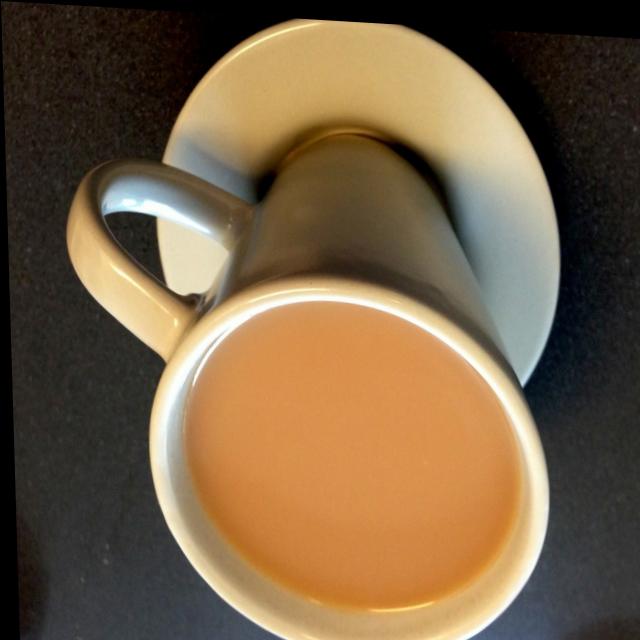
Dish: chai